Suero Vermúdez

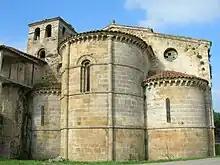
The monastery at Cornellana, which Suero gave first to Cluny (1122) and later to the see of Oviedo (1128), sparking a dispute that outlived him

Suero Vermúdez (or Bermúdez) (died 12 August 1138) was an Asturian nobleman, territorial governor, and military leader. His career was marked by loyalty to the crown of León-Castile during the reigns of Alfonso VI, Urraca, and Alfonso VII. He never took part in any revolt, but fought in many wars against rebels, against rivals, and against the Moors.